Suzuki XF 650 Freewind

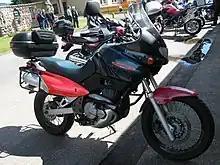

Introduced at the end of 1996, the bike uses an air/oil-cooled single-cylinder four-stroke engine available in the only displacement of 644 cm. The engine is powered by Mikuni BSR32 Ø 32 carburettors assisted by a transistor electronic ignition system with 2 "twin spark" spark plugs, with SOHC distribution with 4 chain-operated valves per cylinder and equipped with a balancing shaft with wet sump lubrication.